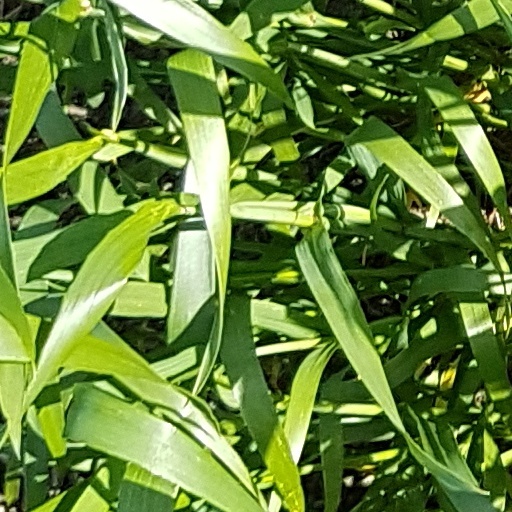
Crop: wheat